WSBM

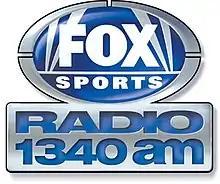
Former logo

In the early 90s, the station again changed formats, this time to urban adult contemporary under the branding "Magic 1340." The station began its sports radio format in 2010, initially affiliated with Fox Sports Radio. In 2013, affiliations were changed to CBS Sports Radio, before returning to Fox, with which it remains associated with today.